George V

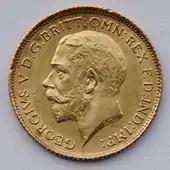
A George V half-sovereign (Bertram Mackennal, sculptor)

In Australia, George opened the first session of the Australian Parliament on the creation of the Commonwealth of Australia. In New Zealand, he praised the military values, bravery, loyalty, and obedience to duty of New Zealanders, and the tour gave New Zealand a chance to show off its progress, especially in its adoption of up-to-date British standards in communications and the processing industries. The implicit goal was to advertise New Zealand's attractiveness to tourists and potential immigrants, while avoiding news of growing social tensions, by focusing the attention of the British press on a land few knew about. On his return to Britain, in a speech at Guildhall, London, George warned of "the impression which seemed to prevail among [our] brethren across the seas, that the Old Country must wake up if she intends to maintain her old position of pre-eminence in her colonial trade against foreign competitors."